Joseph Showalter Smith

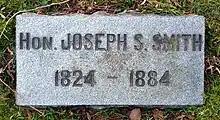
Grave of Joseph Showalter Smith

In 1868, Smith was elected as a Democrat to the United States House of Representatives and served one term from March 4, 1869 – March 4, 1871. After his term was completed, he moved to Portland, Oregon and resumed his law practice. He ran for Governor of Oregon in 1882, but lost to Republican Zenas Ferry Moody.